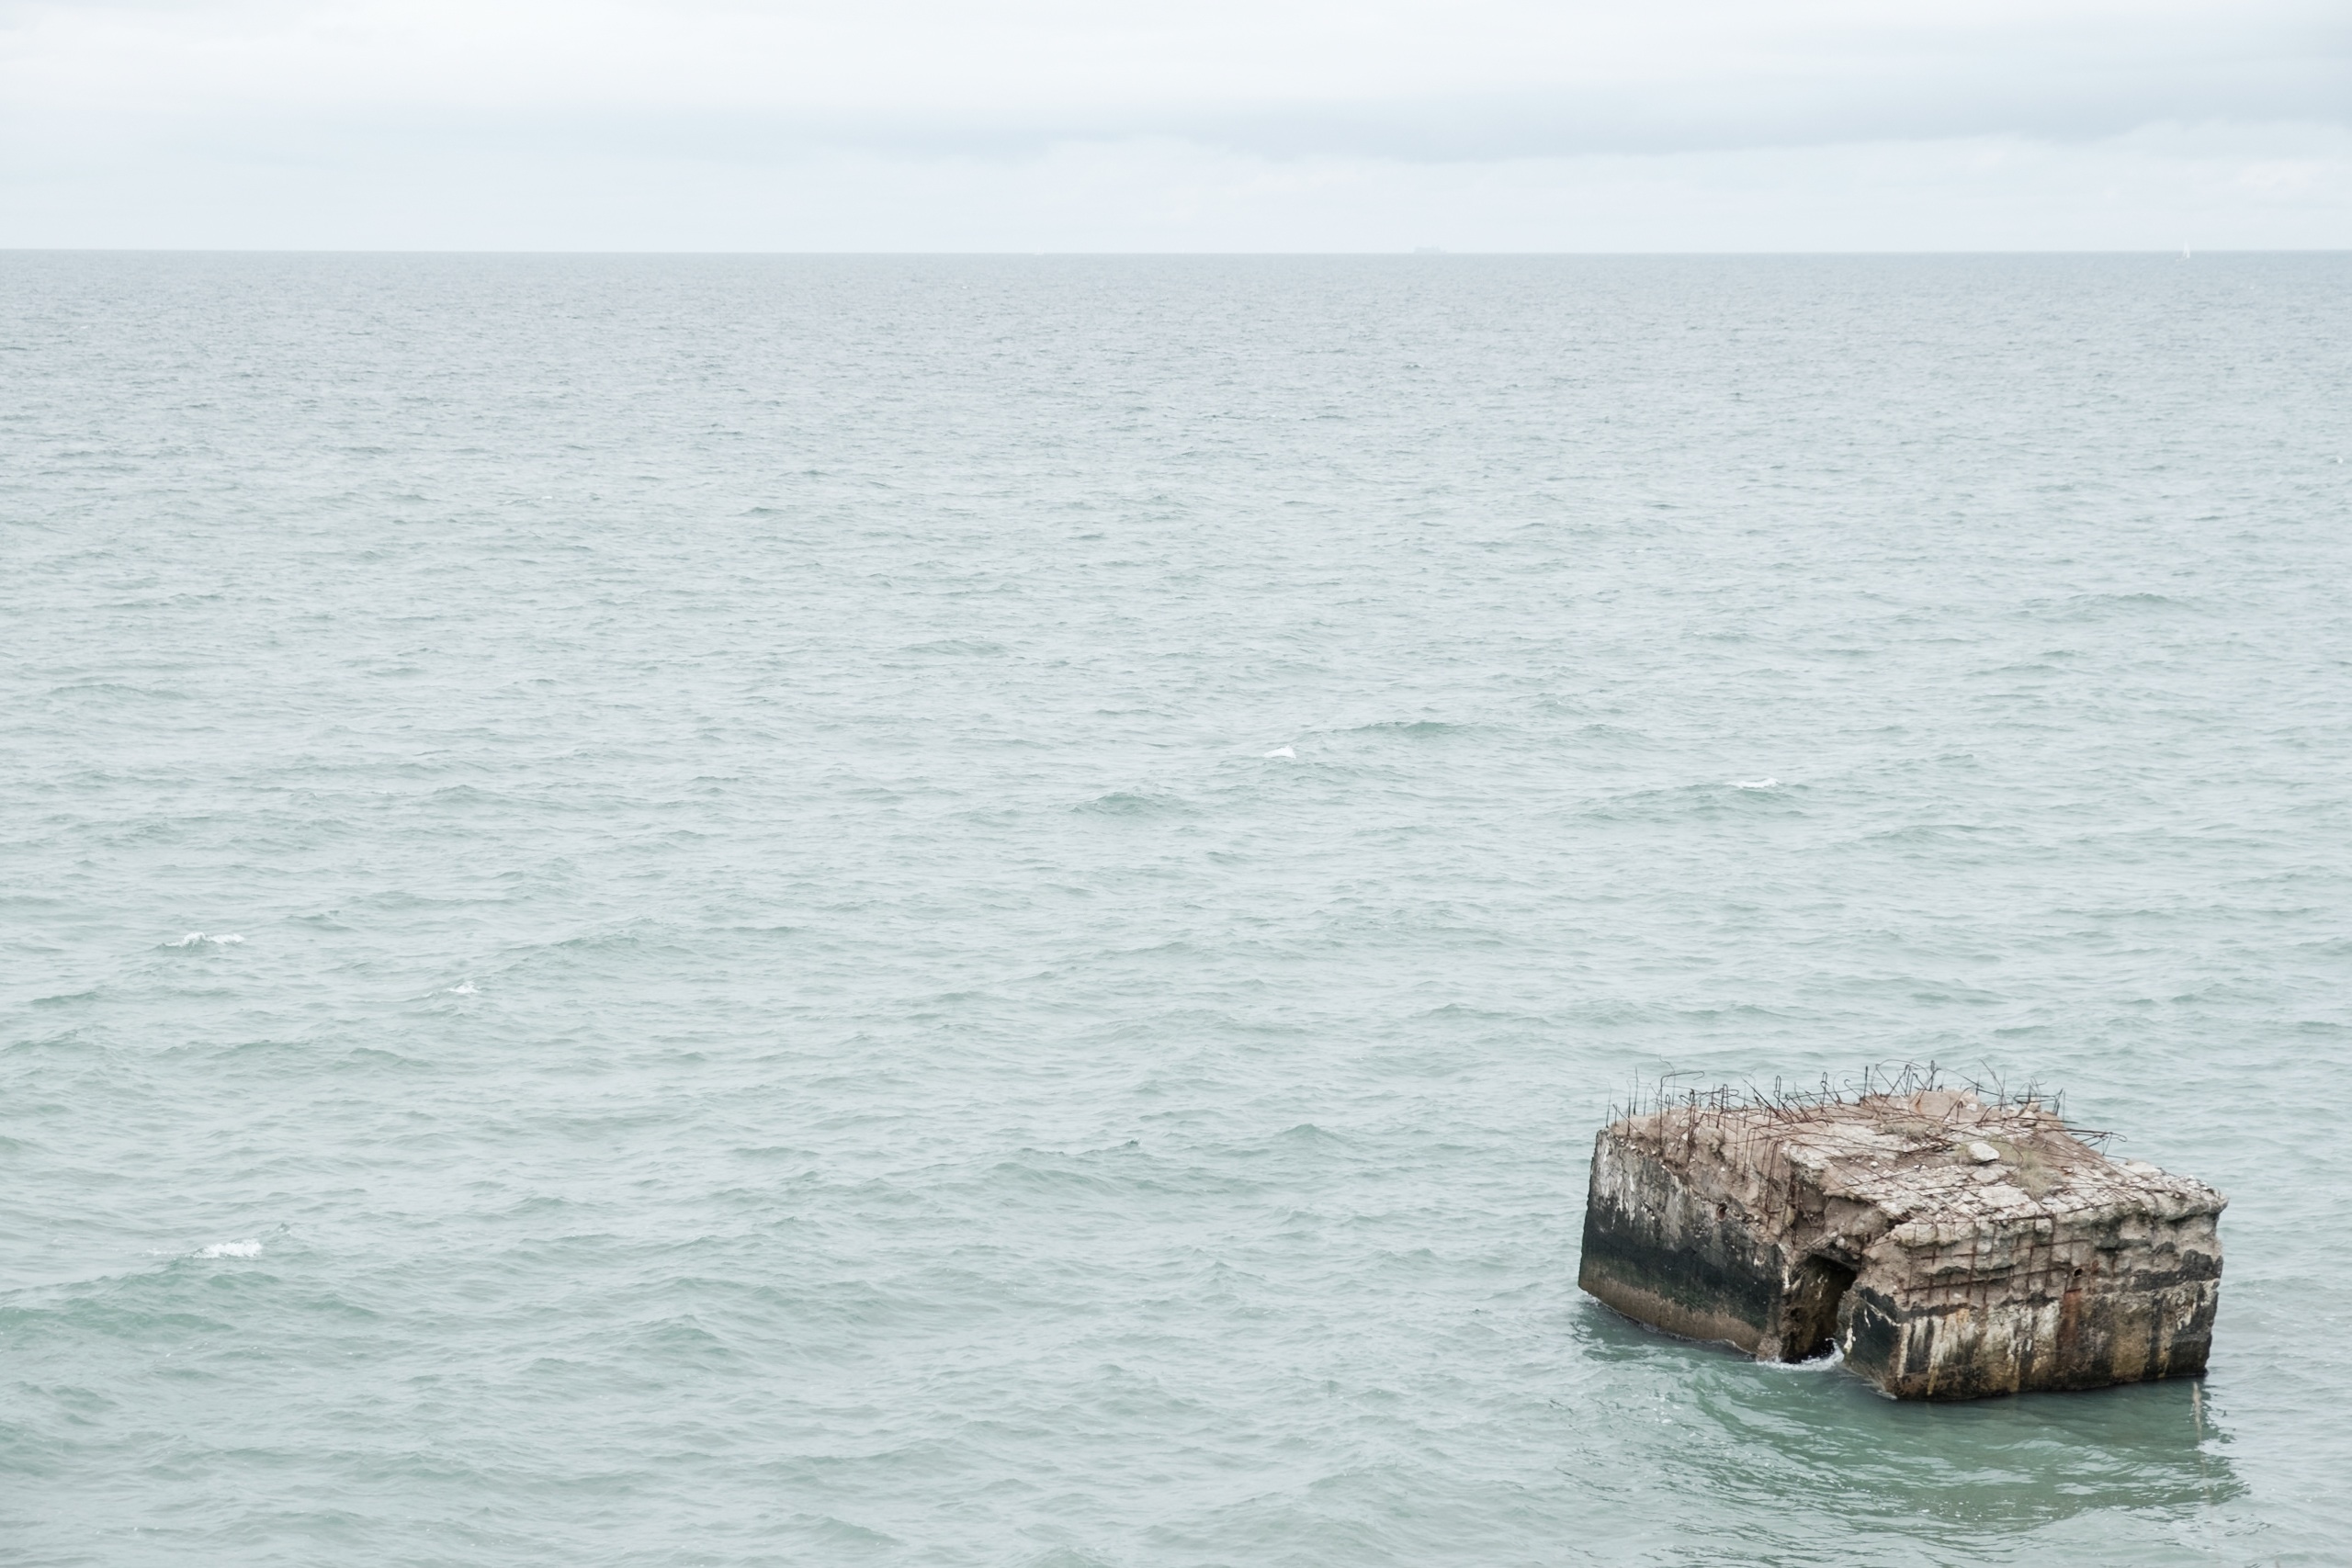
sea, coast, water, rock, ocean, horizon, shore, wave, cliff, bay, terrain, breakwater, cape, islet, wind wave